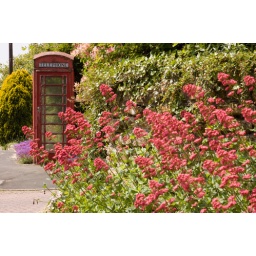
The old phone box at North Carlton near Scampton in Lincolnshire.